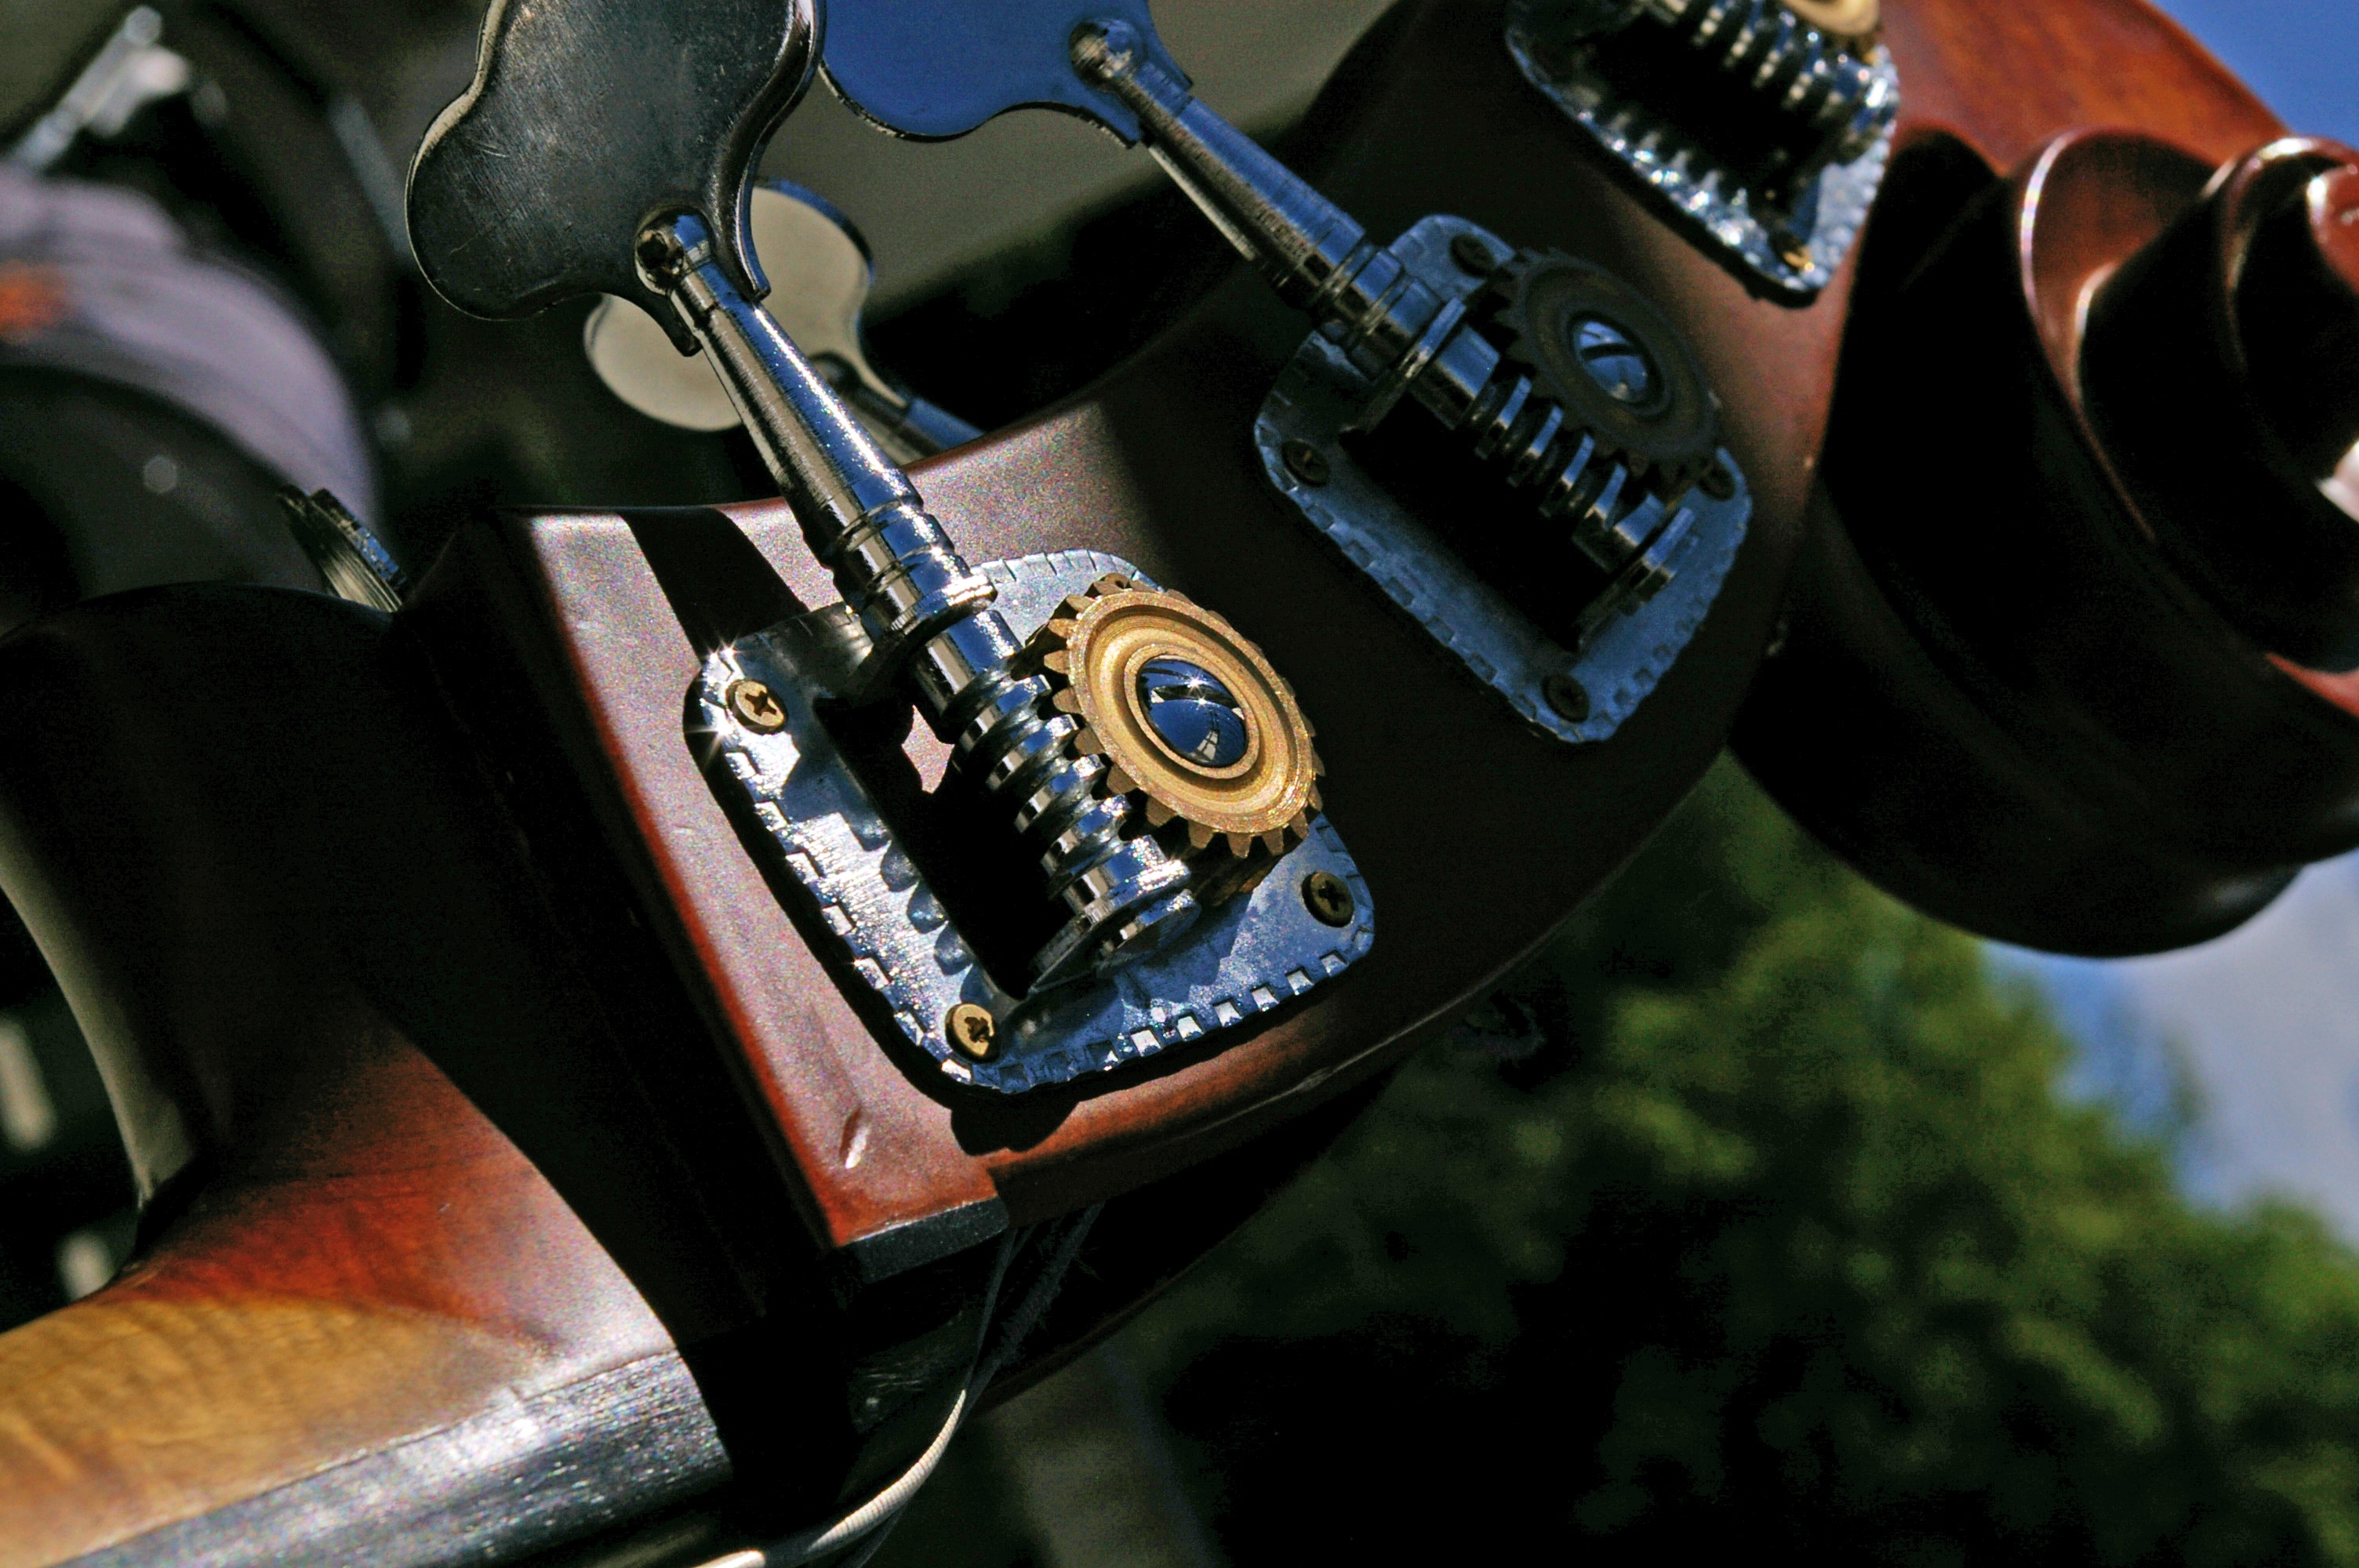
music, wood, guitar, celebration, concert, dance, vehicle, instrument, musician, black, musical instrument, sheet music, compose, relaxation, party, sound, composition, chello, good mood, street musicians, melody, firearm, tonkunst, street music, piece of music, string instrument, plucked string instruments